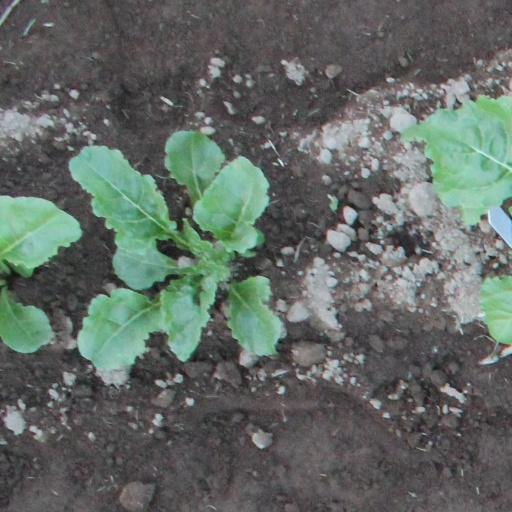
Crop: sugar beet